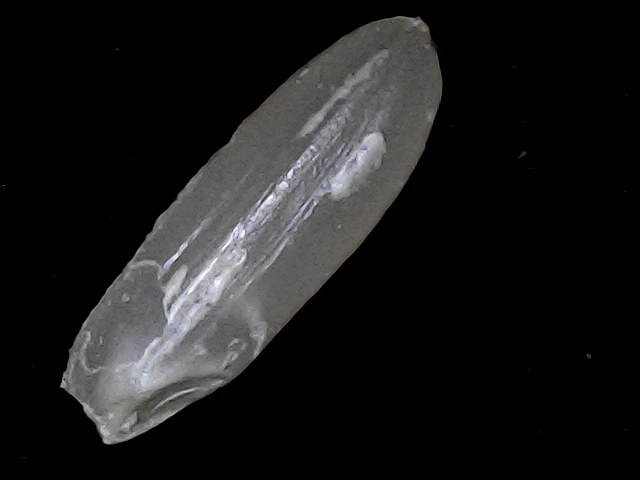
Rice variety: BRRI67